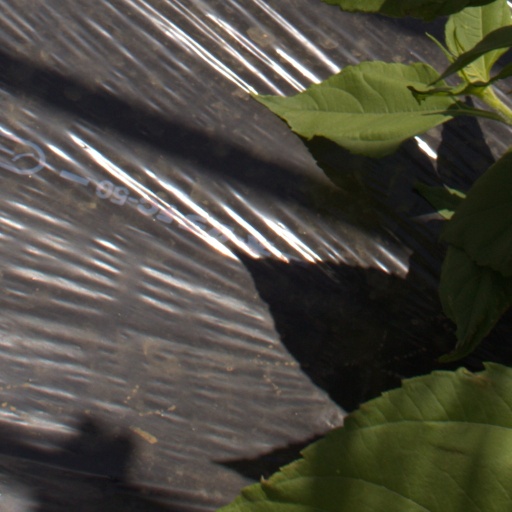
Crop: Jerusalem artichoke